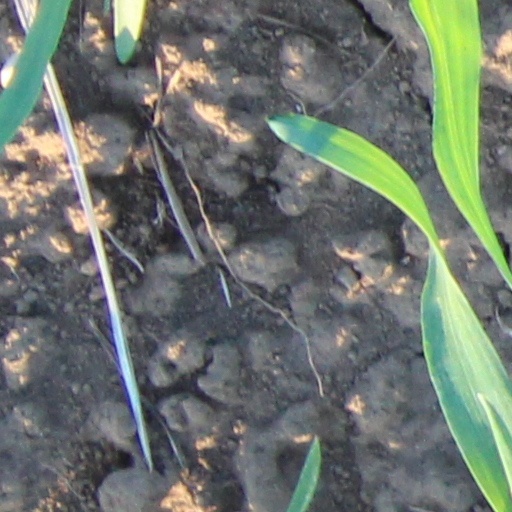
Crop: wheat